Media in Toronto

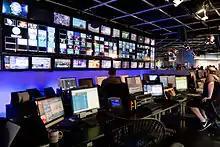
A production control room in Toronto's Rogers Studios for City and Omni Television. Both are subsidiaries of Rogers Media.

The media in Toronto encompasses a wide range of television and radio stations, as well as digital and print media outlets. These media platforms either service the entire city or are cater to a specific neighbourhood or community within Toronto. Additionally, several media outlets from Toronto extend their services to cover the Greater Toronto Area and the Golden Horseshoe region. While most media outlets in Toronto cater to local or regional audiences, there are also several national media outlets based in the city that distribute their services across Canada and caters to a national audience.